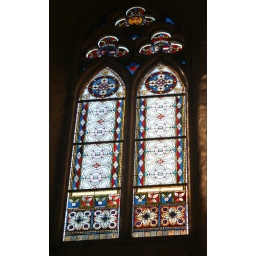
Stained glass window (at least 500-600 years old) over the old main entrance.